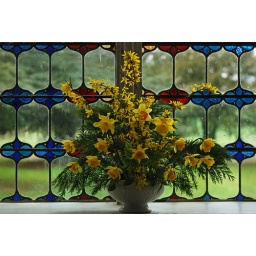
one of the fabulous stained glass windows at the ornate italianate church at shobden castle in north herefordshire